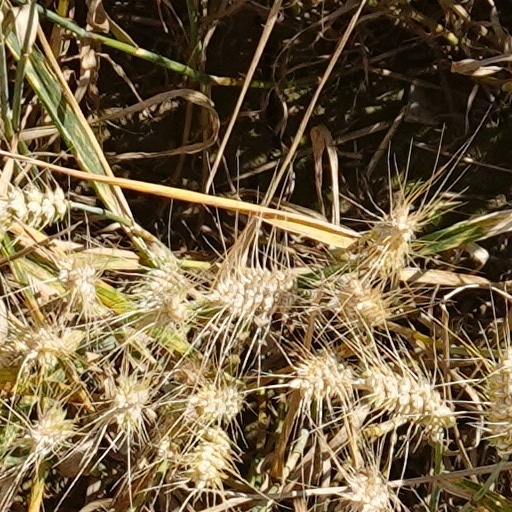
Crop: wheat